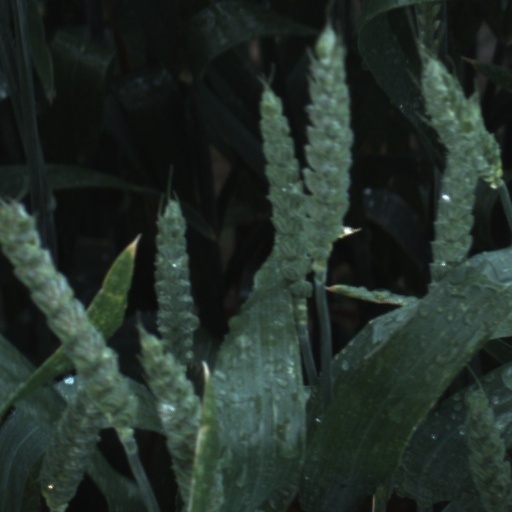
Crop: wheat